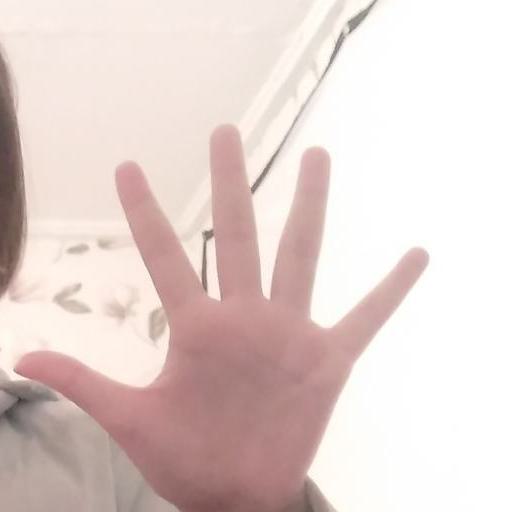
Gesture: palm